Estero River

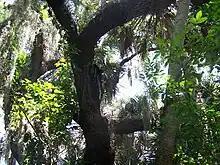
A beehive hanging from a tree. It is near the two-mile marker from the eastern river point.

The water quality in the eastern part of the river is lower compared to the western part; this is attributed to the increasing human development in the Estero area and the subsequent waste.